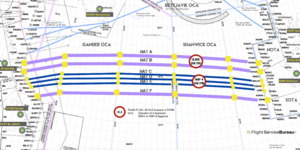
Les North Atlantic Tracks ou routes Atlantique nord en français, sont des voies aériennes empruntées par les vols commerciaux qui traversent l'Atlantique nord. Elles assurent une séparation entre les avions, au-dessus de l'océan, là où il n'y a pas de couverture radar.